Steyr automobile

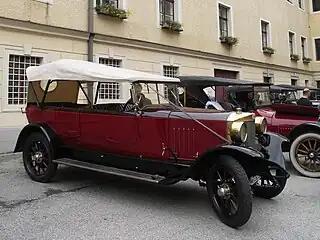
1926 Steyr VII

Steyr was an Austrian automotive brand, established in 1915 as a branch of the "Österreichische Waffenfabriks-Gesellschaft" (ÖWG) weapon manufacturing company. Renamed "Steyr-Werke AG" in 1926 and merged with Austro-Daimler and Puch into Steyr-Daimler-Puch AG, it continued manufacturing Steyr automobiles until 1959.